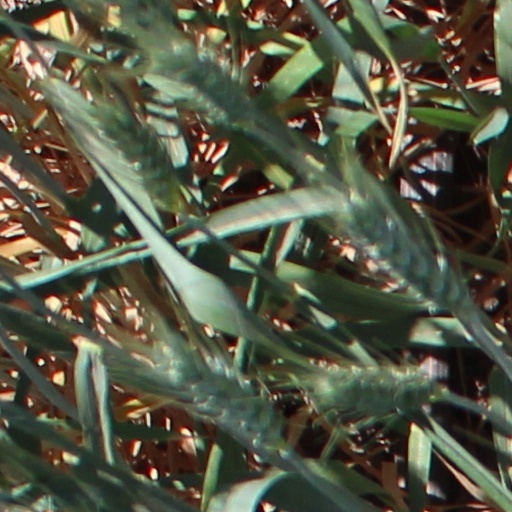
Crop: wheat